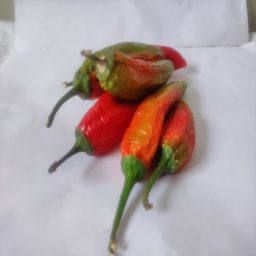
Crop: New Mexico Green Chile
Quality: Old